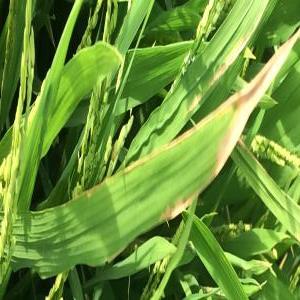
Disease: Bacterialblight